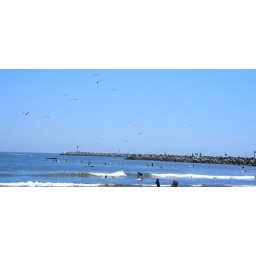
More birds flying around by the entrance to the marina... ok, you get the point.